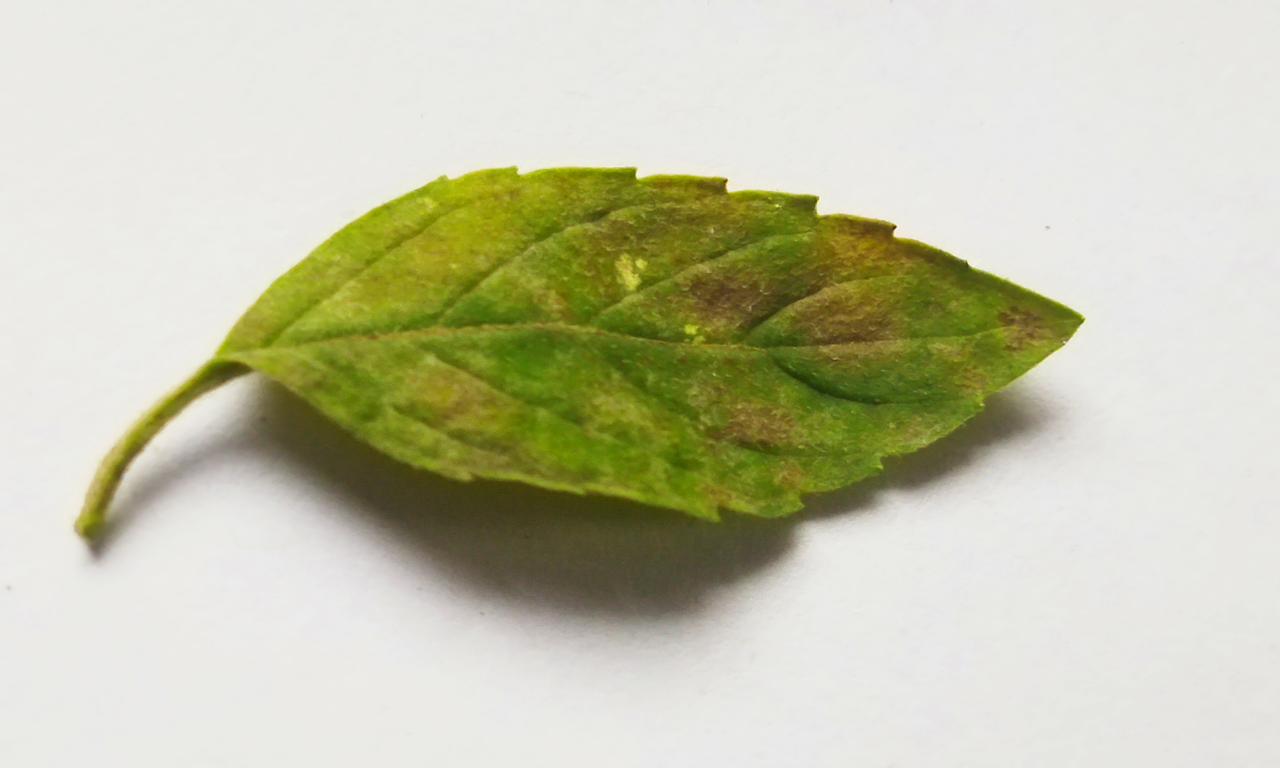
Label: Spoiled